Bhaktajaneswarar Temple

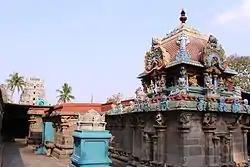
The main shrines of the temple

As per Hindu legend, during the churning of the Ocean of milk, a sperm fell at this place to originate as a "Naval" tree. It came to be known as Jambuvanam and over the period of several eons, a temple formed in the place. The place thus came to be known as Navalur while presiding deity came to be known as Thirunavleesan.